Carrie Tucker House

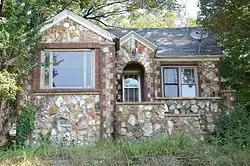

The Carrie Tucker House is a historic house on the north side of East Main Street (United States Routes 62/63), east of Echo Lane in Hardy, Arkansas. It is a single story structure, with a cross-gable roof, and is fashioned out of native rough-cut stone in a vernacular rendition of Tudor Revival styling. The stone is laid in a random uncoursed manner, and dark-colored brick is used at the corners and as trim around the doors and windows, laid as quoining at the corners. The house was built in the late 1920s by Dolph Lane for Carrie Tucker, and is a well-preserved example of vernacular Tudor Revival styling in the city.